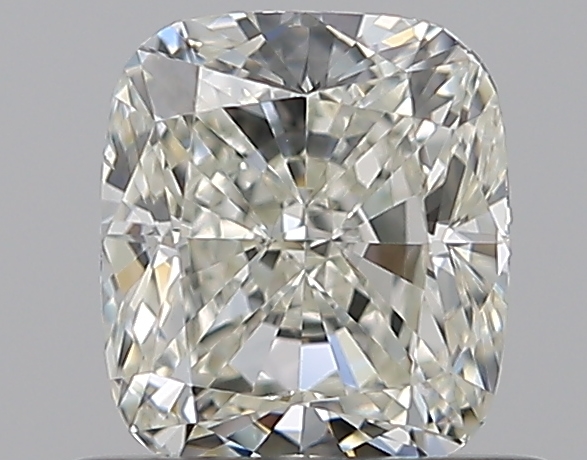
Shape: cushion
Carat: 0.72
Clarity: VS2
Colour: J
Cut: EX
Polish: EX
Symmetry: VG
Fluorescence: N
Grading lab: GIA
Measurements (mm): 5.36 x 4.73 x 3.29